Philip Baxter

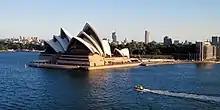
The Sydney Opera House

Baxter would have none of it; he wanted a "real reactor, not a low-power toy". He prevailed; the government authorised a High Flux Australian Reactor (HIFAR). Based on the DIDO reactor at Harwell, HIFAR was cooled and moderated by heavy water, and fuelled with enriched uranium. Construction began at Lucas Heights in October 1955, and HIFAR went critical on 26 January 1958. By the time he became full-time chairman in 1969, the AAEC had grown to an organisation with a staff of over 1,000 and a budget of $8.5 million. The AAEC explored the country looking for uranium deposits, developed technology for uranium enrichment, and produced designs for nuclear reactors.